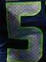
Number: 5